Florence Fallgatter

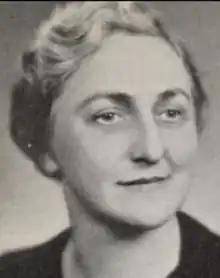
Florence Fallgatter, from a 1936 publication of the US Department of the Interior

Florence Alberta Fallgatter (1891 – April 8, 1973) was an American educator and home economist. She was head of the home economics department at Iowa State University from 1938 to 1958, the first woman president of the American Vocational Association, and president of the American Home Economics Association (AHEA) from 1950 to 1952.